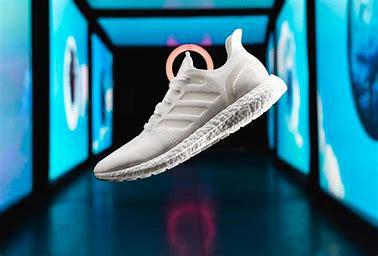
Brand: adidas
Model: 100